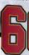
Number: 6